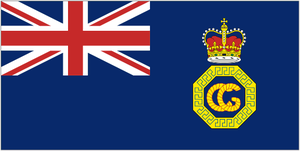
Her Majesty's Coastguard est une section de la Maritime and Coastguard Agency responsable du lancement et de la coordination de toutes les opérations de recherche et de sauvetage en mer dans la région britannique. Cela inclut la mobilisation, l'organisation et la répartition des ressources adéquates pour répondre aux besoins des personnes en détresse en mer ou risquant de se blesser ou de mourir sur les falaises ou le littoral du Royaume-Uni. Elle est également responsable des opérations d'hélicoptère de recherche et de sauvetage basées à terre à partir de 2015.